Bell Beaker culture

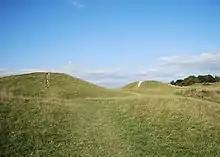
Burial mounds (barrows), Britain

The earliest Bell Beaker samples in Iberia lacked Steppe ancestry, but between ~2500 and 2000 BC there was a replacement of 40% of Iberia's ancestry and nearly 100% of its Y-chromosomes by people with Steppe ancestry. Y-chromosome lineages common in Copper Age Iberia (I2, G2, H) were nearly completely replaced by one lineage, R1b-M269. The most plausible source population for this genetic influx was found to be 'Germany Bell Beaker'. The earliest samples with Steppe ancestry were located in northern Spain and were modelled as deriving 60.2% of their ancestry from Germany Bell Beaker and 39.8% from the Iberian Copper Age, whilst Iberian Bronze Age samples from c. 2000 BC were modelled as 39.6% Germany Bell Beaker and 60.4% Iberia Copper Age. Some Iberian samples had up to 100% Central European Bell Beaker ancestry. A higher percentage of the genetic influx was due to men than women. These results confirm the earlier findings of Patterson et al. (2012) who detected "a signal of gene flow from populations related to present-day northern Europeans into Spain around 2000 BC", which was hypothesised to be a "genetic signal of the Bell Beaker culture".